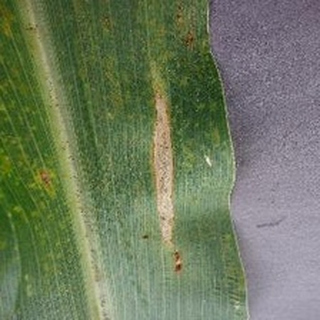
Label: corn_northern_leaf_blight